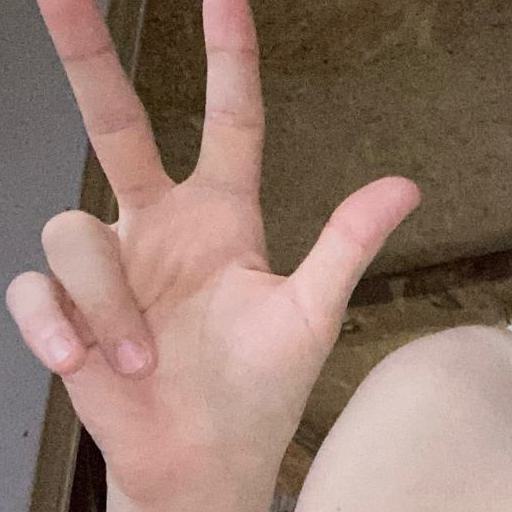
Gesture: three2